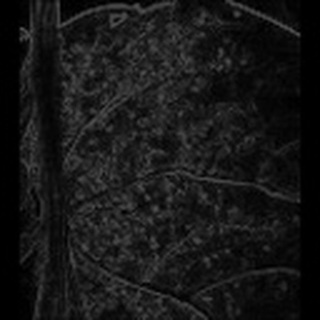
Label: cotton_aphids